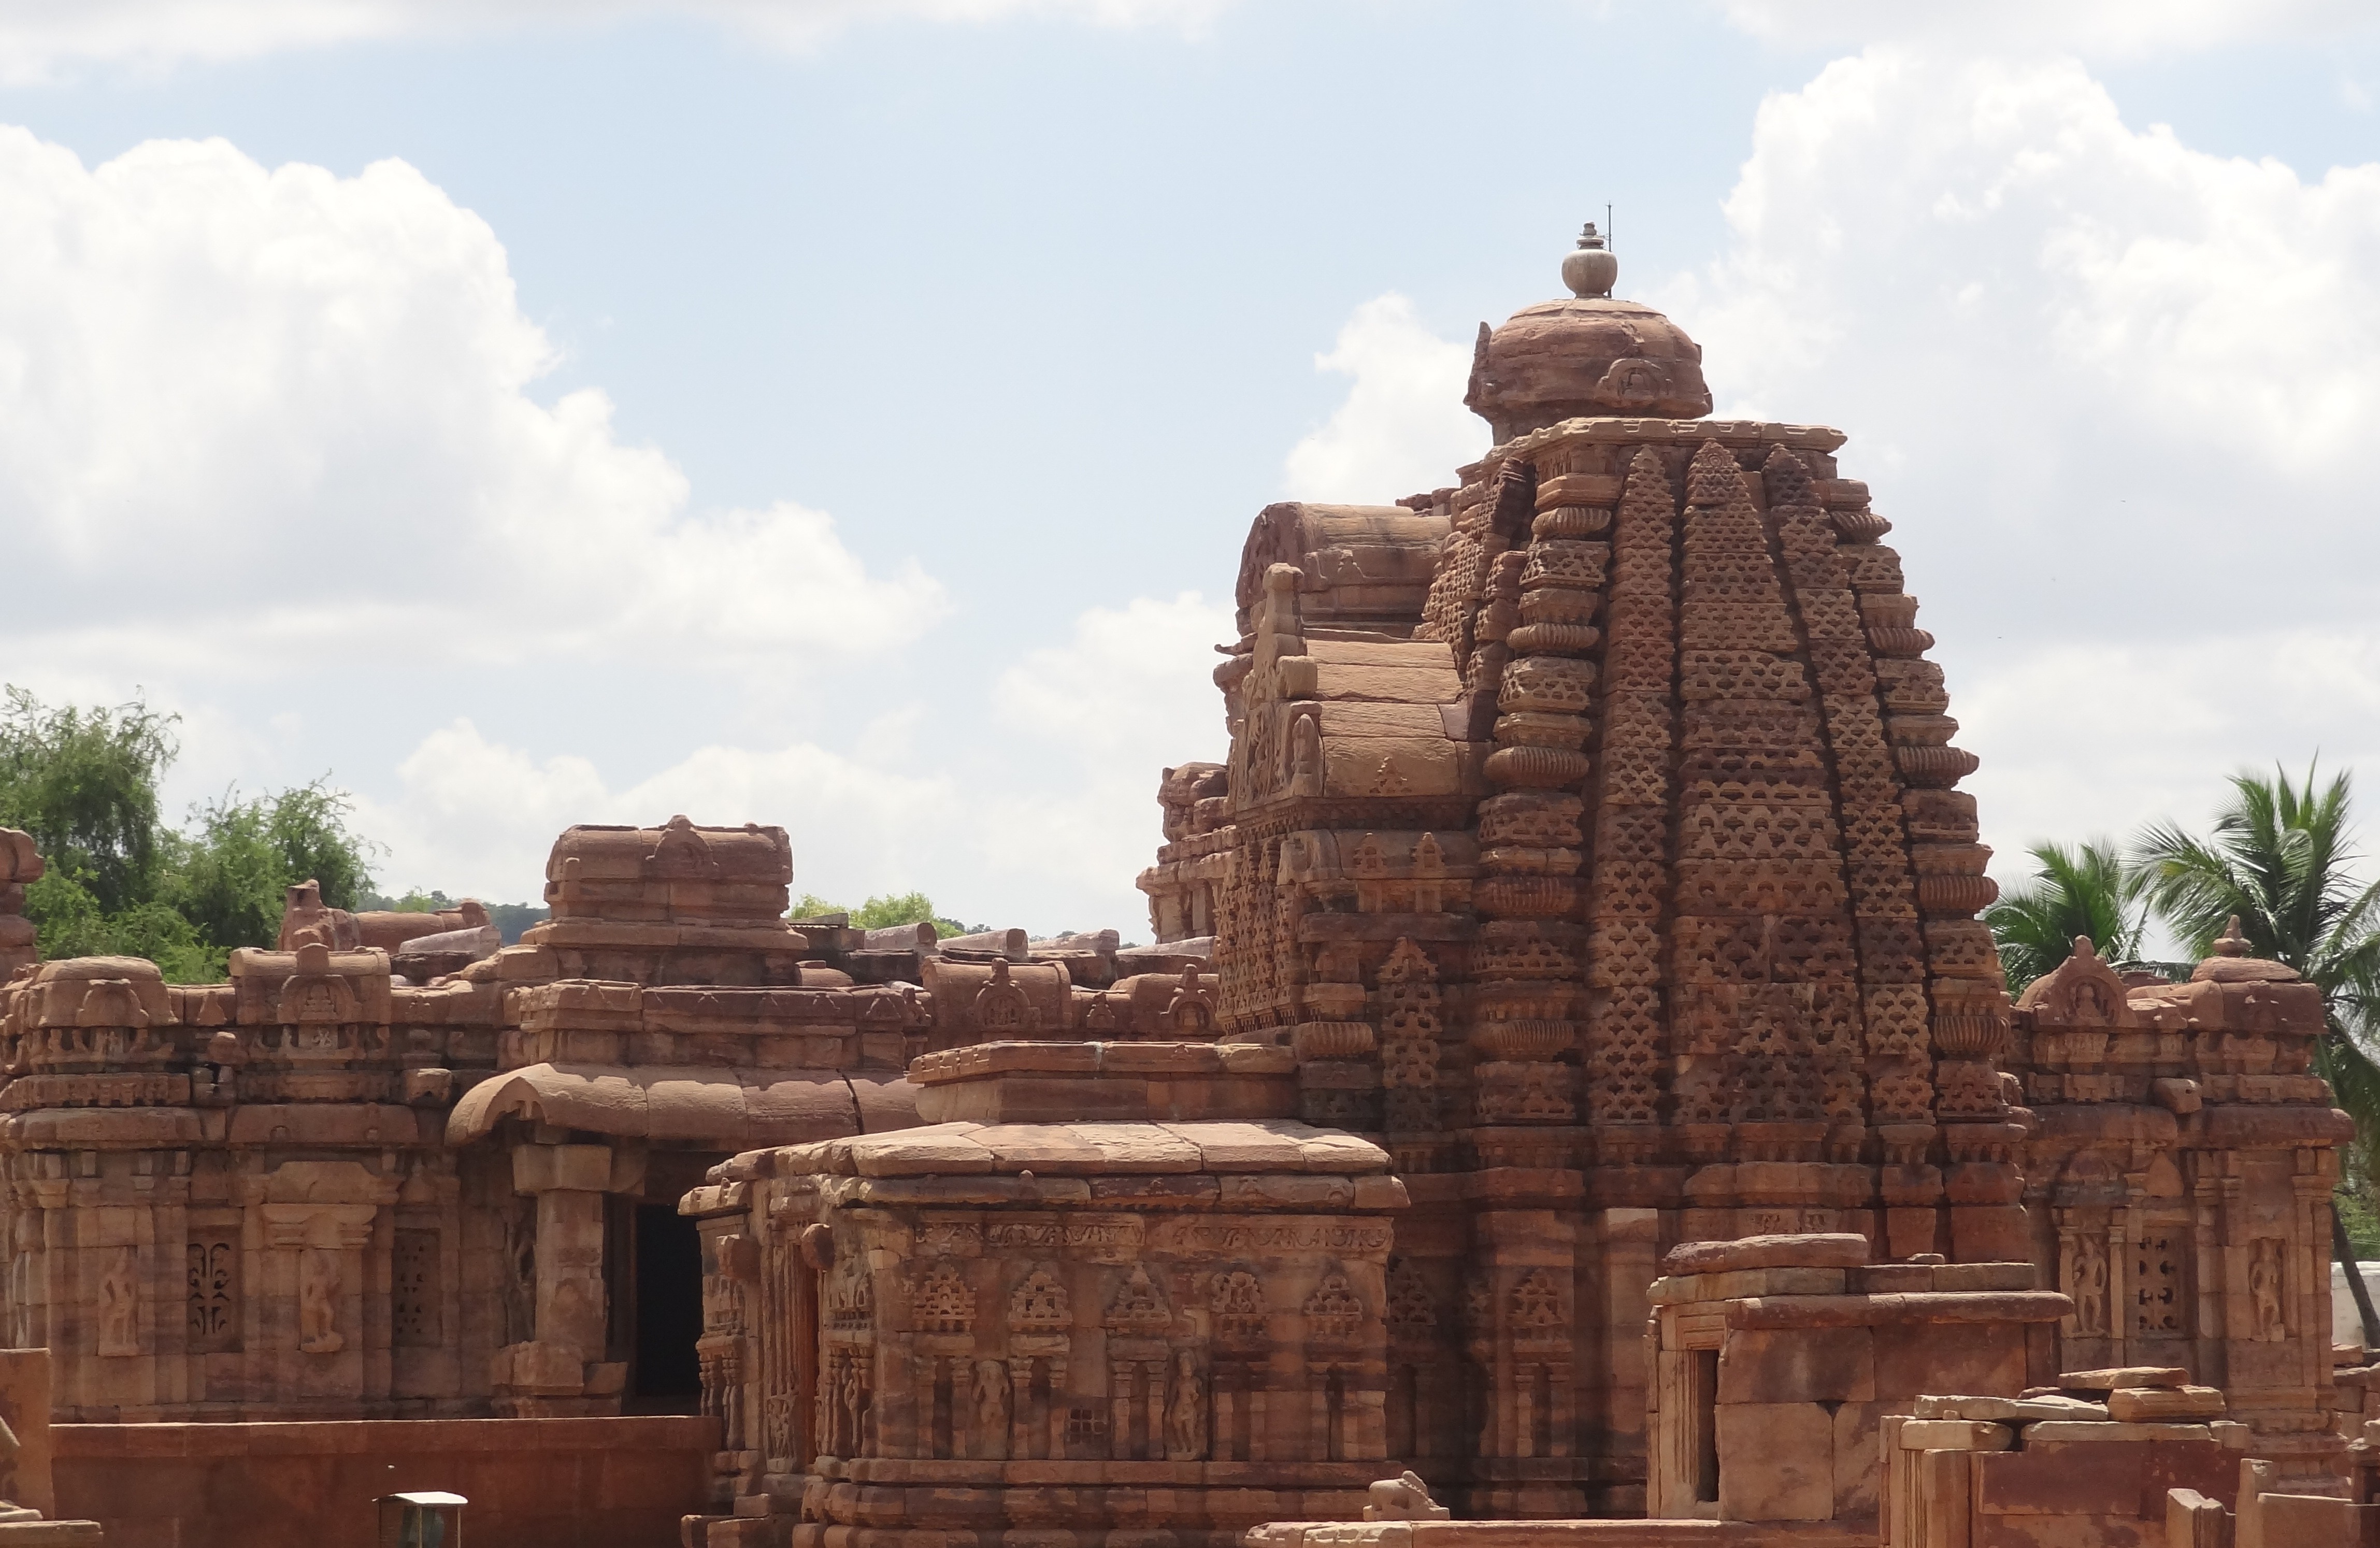
rock, architecture, structure, building, old, monument, travel, ancient, landmark, historic, place of worship, temple, ruins, shrine, culture, history, historical, wat, karnataka, archaeological site, unesco world heritage site, hindu temple, historic site, ancient history, maya civilization, pattadakal